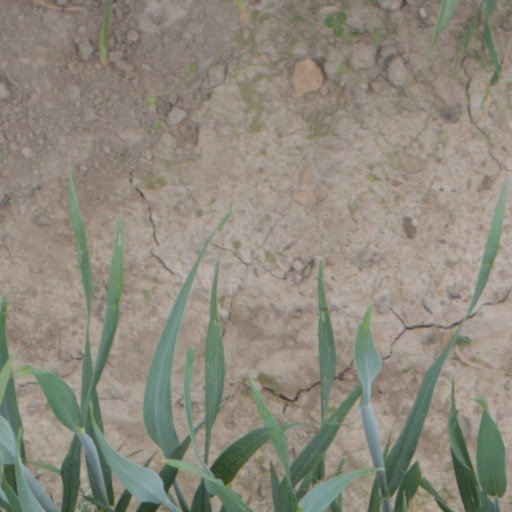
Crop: wheat